Edward Henty

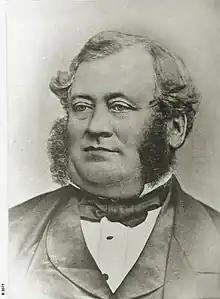

Edward Henty (28 March 1810 – 14 August 1878), was a pioneer British colonist and is regarded as the first permanent settler in the Port Phillip district (later known as the colony of Victoria), Australia.